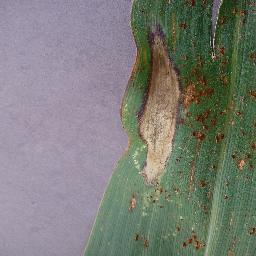
Label: Corn_(Maize)___Northern_Leaf_Blight